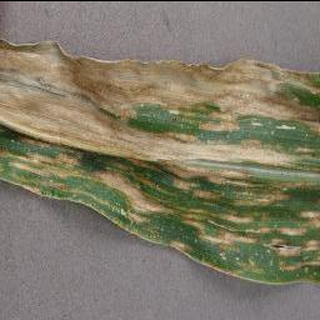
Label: corn_cercospora_leaf_spot